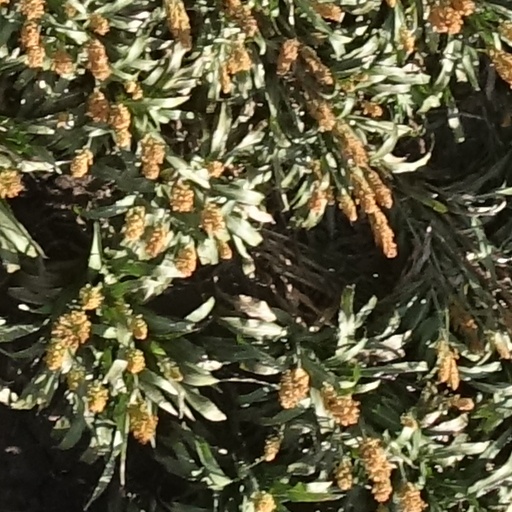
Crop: sorghum